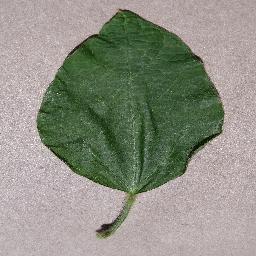
Label: Soybean___healthy